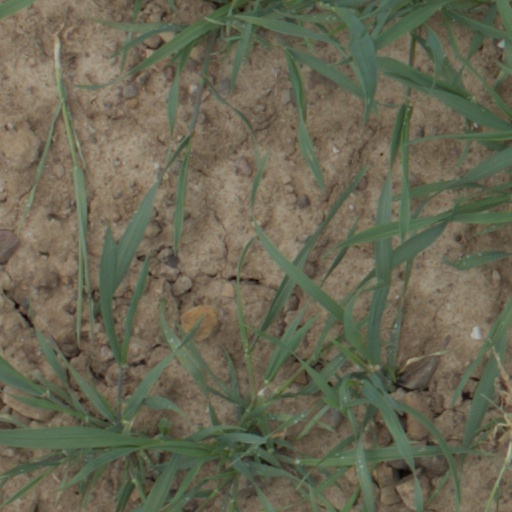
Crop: wheat